July 2018 lunar eclipse

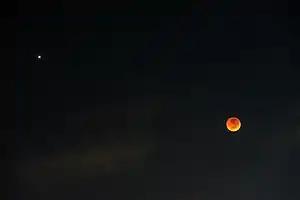
Wide angle view of the total lunar eclipse and Mars in Melbourne, Australia

A lunar eclipse will be preceded and followed by solar eclipses by 9 years and 5.5 days (a half saros). This lunar eclipse is related to two total solar eclipses of Solar Saros 136.